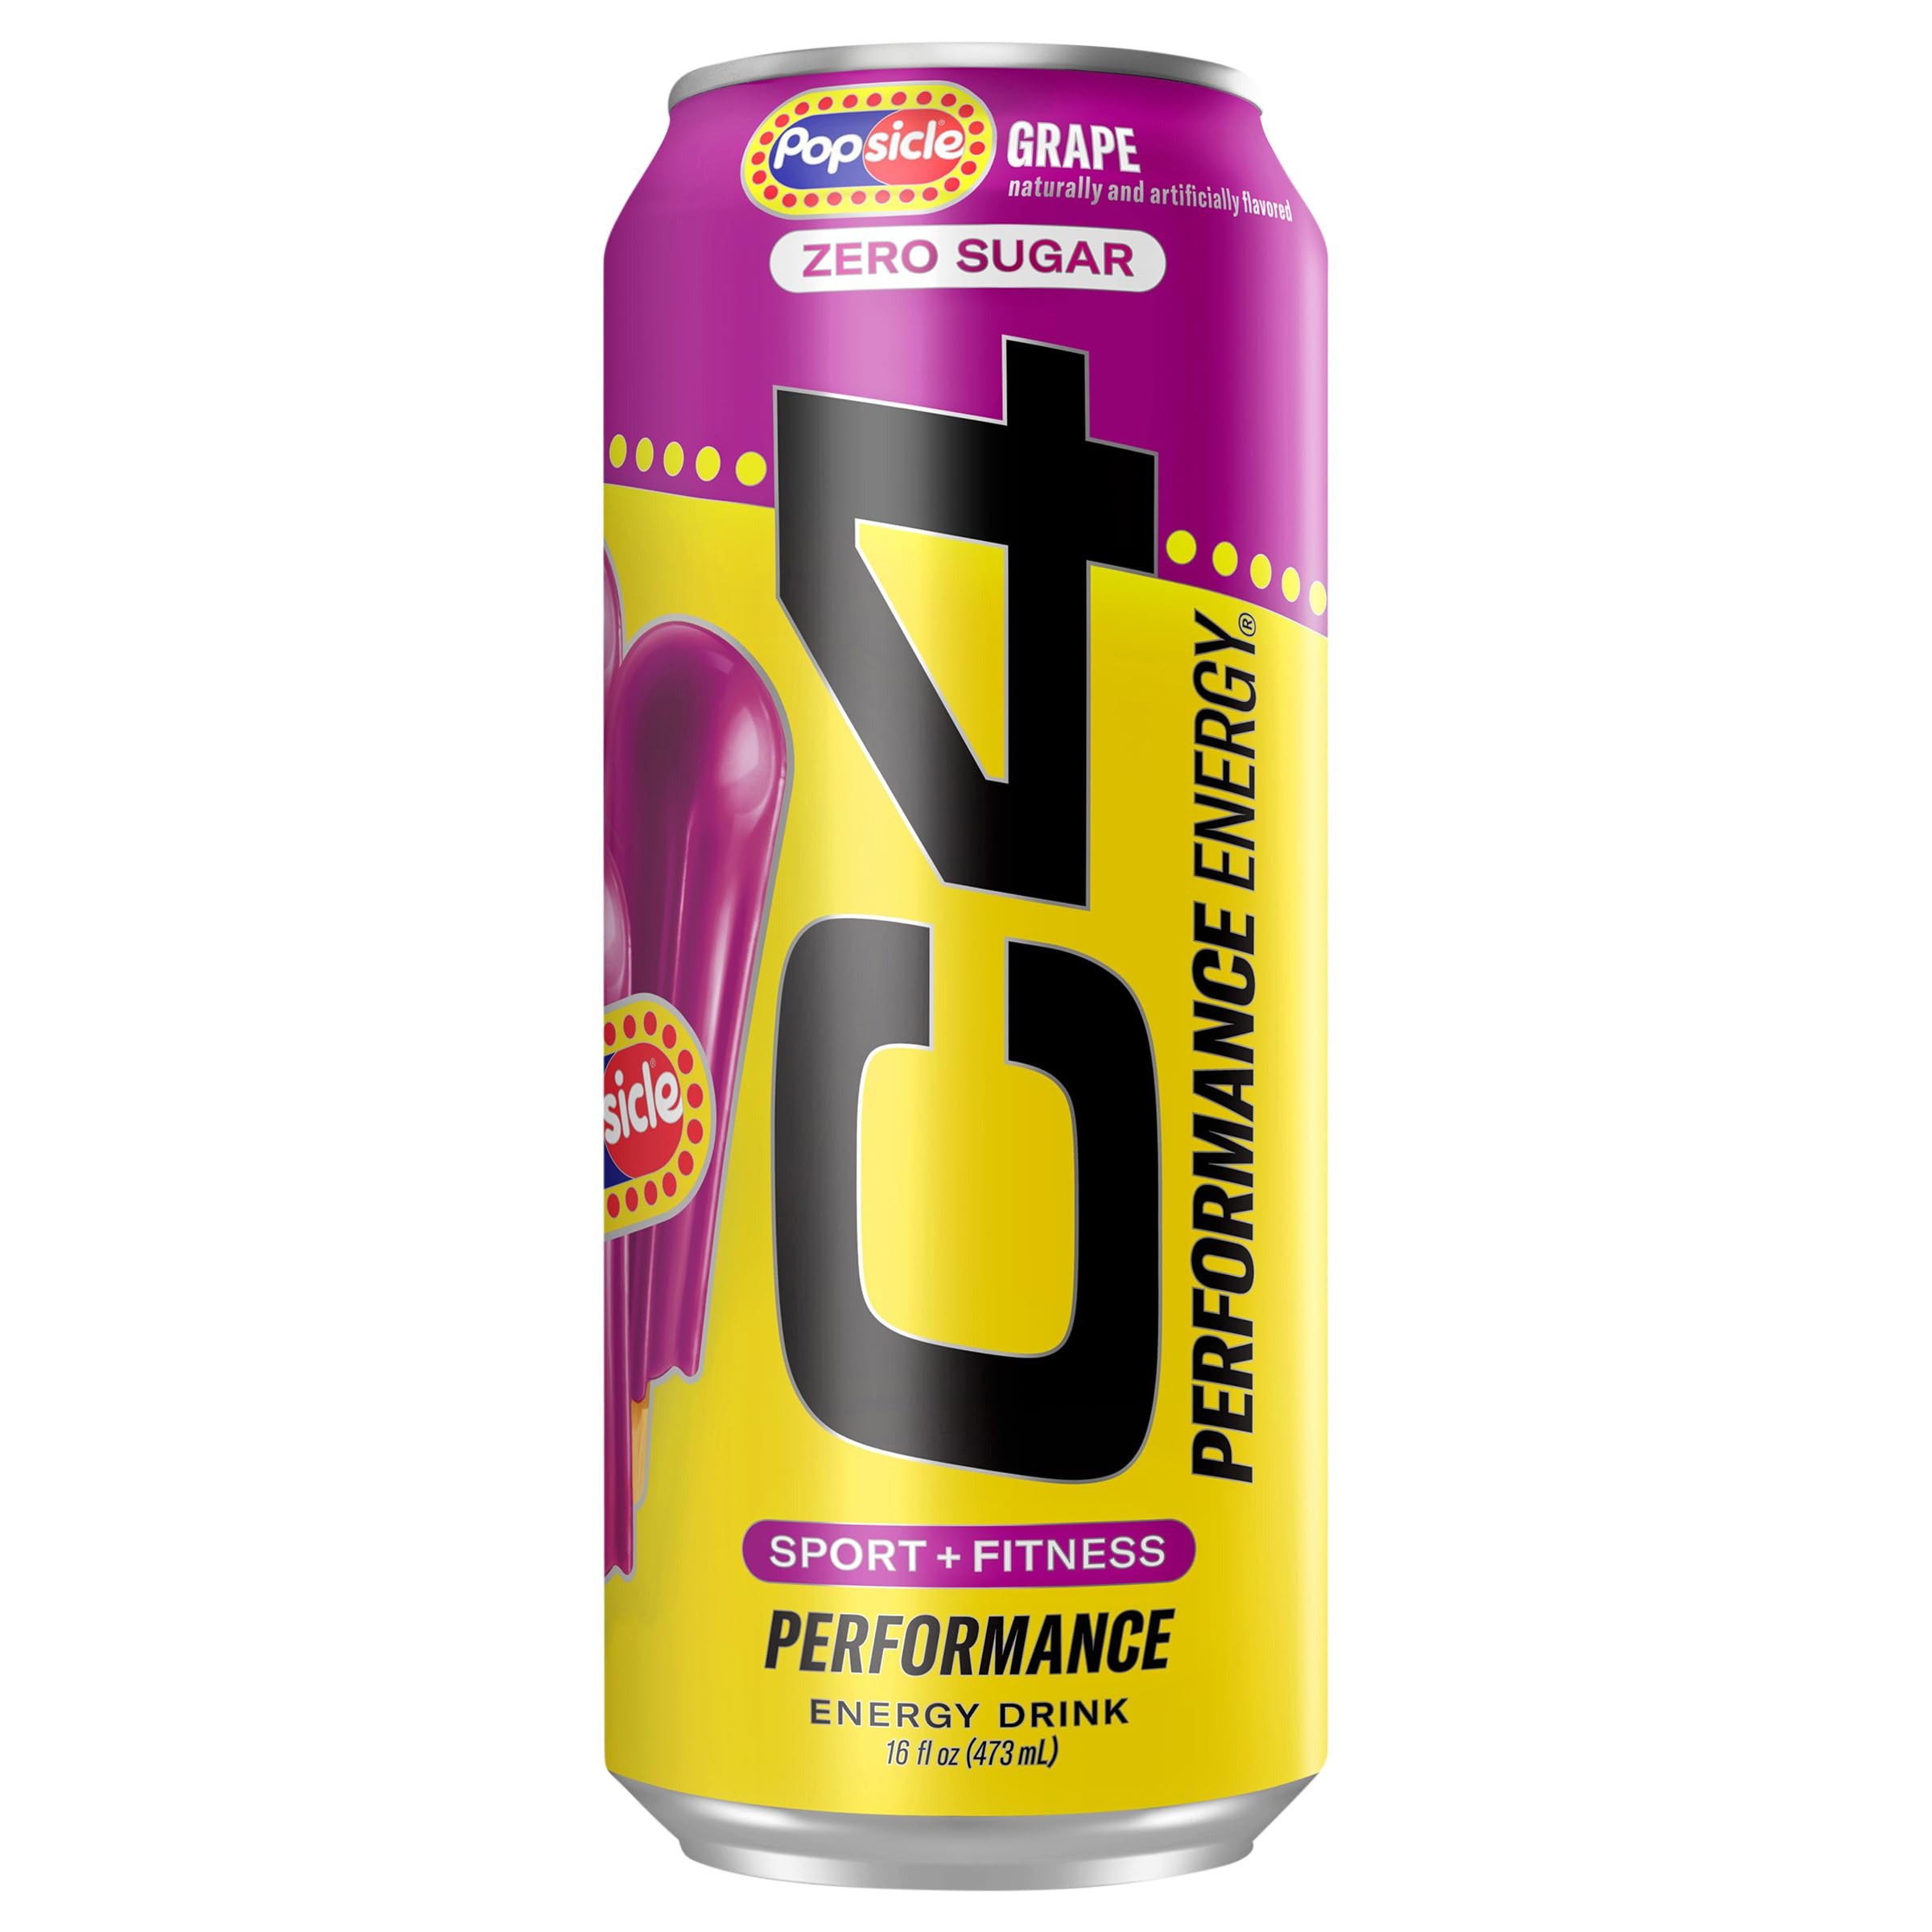
Item Name: C4 Performance Energy Drink Grape Popsicle 16oz
Bullet Point 1: Includes THREE 16oz cans
Bullet Point 2: High Caffeine
Bullet Point 3: Item form: Liquid
Bullet Point 4: Container type: Can
Bullet Point 5: Liquid contents description: Carbonated Water
Product Description: Energy Drinks
Value: 16.0
Unit: Ounce

Price: 3.19